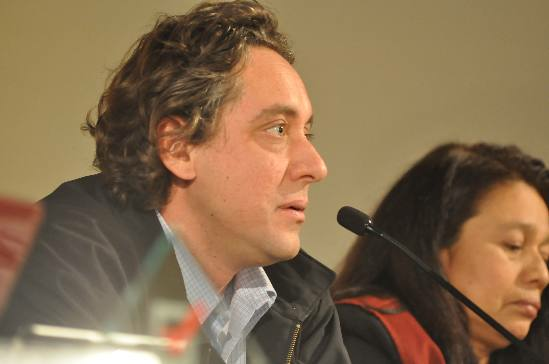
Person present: Yes